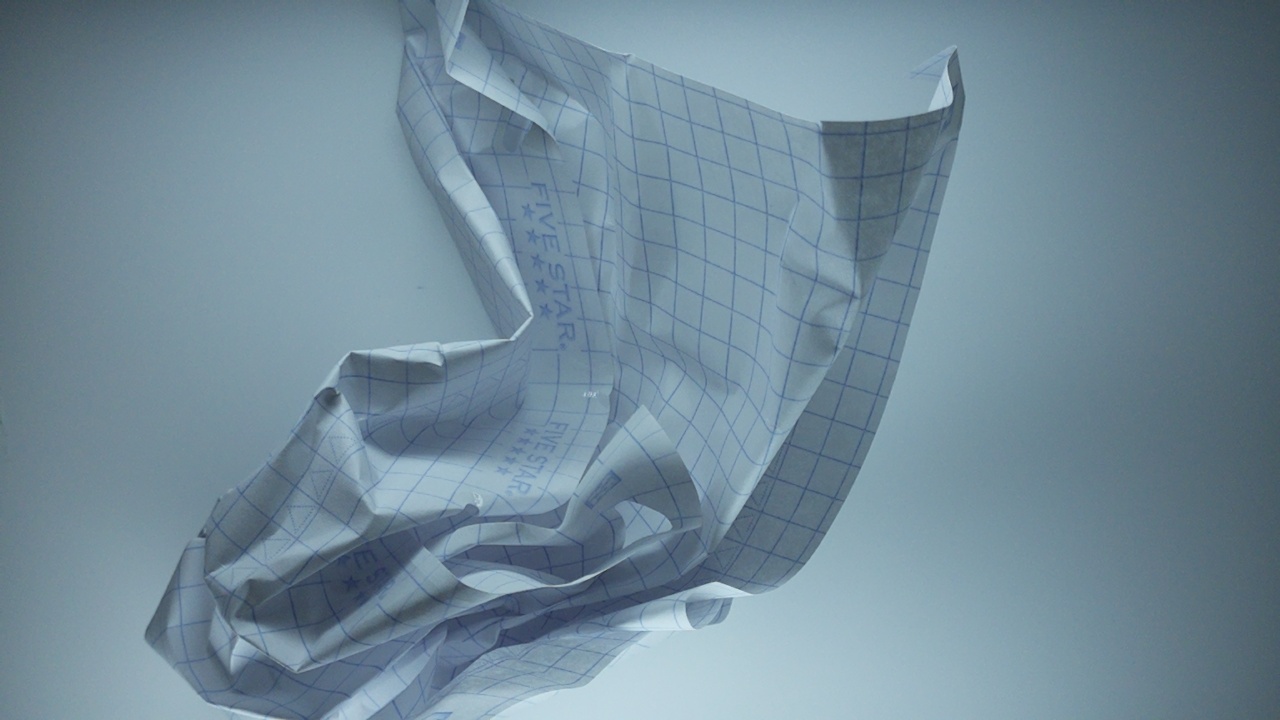
Label: recycle